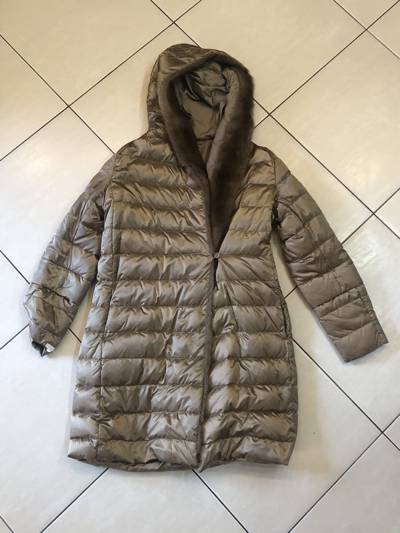
Waste category: clothes